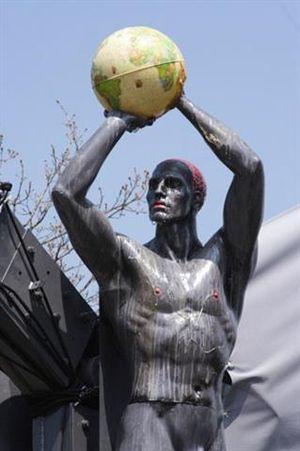
Bryan McCormack, est un artiste contemporain qui traite spécifiquement des sujets sociaux. Au cours des quinze dernières années, Bryan Mc Cormack a eu plus de 30 expositions collectives et individuelles.